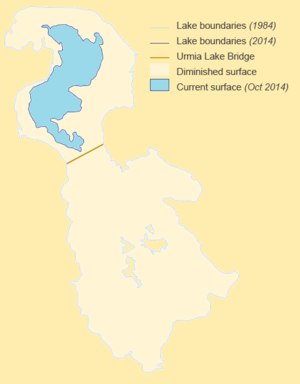
Le lac d'Ourmia ou Orumieh est un lac salé au nord-ouest de l’Iran, dans l’Azerbaïdjan iranien. Plus grand lac d’Iran, il fait partie du parc national du même nom.